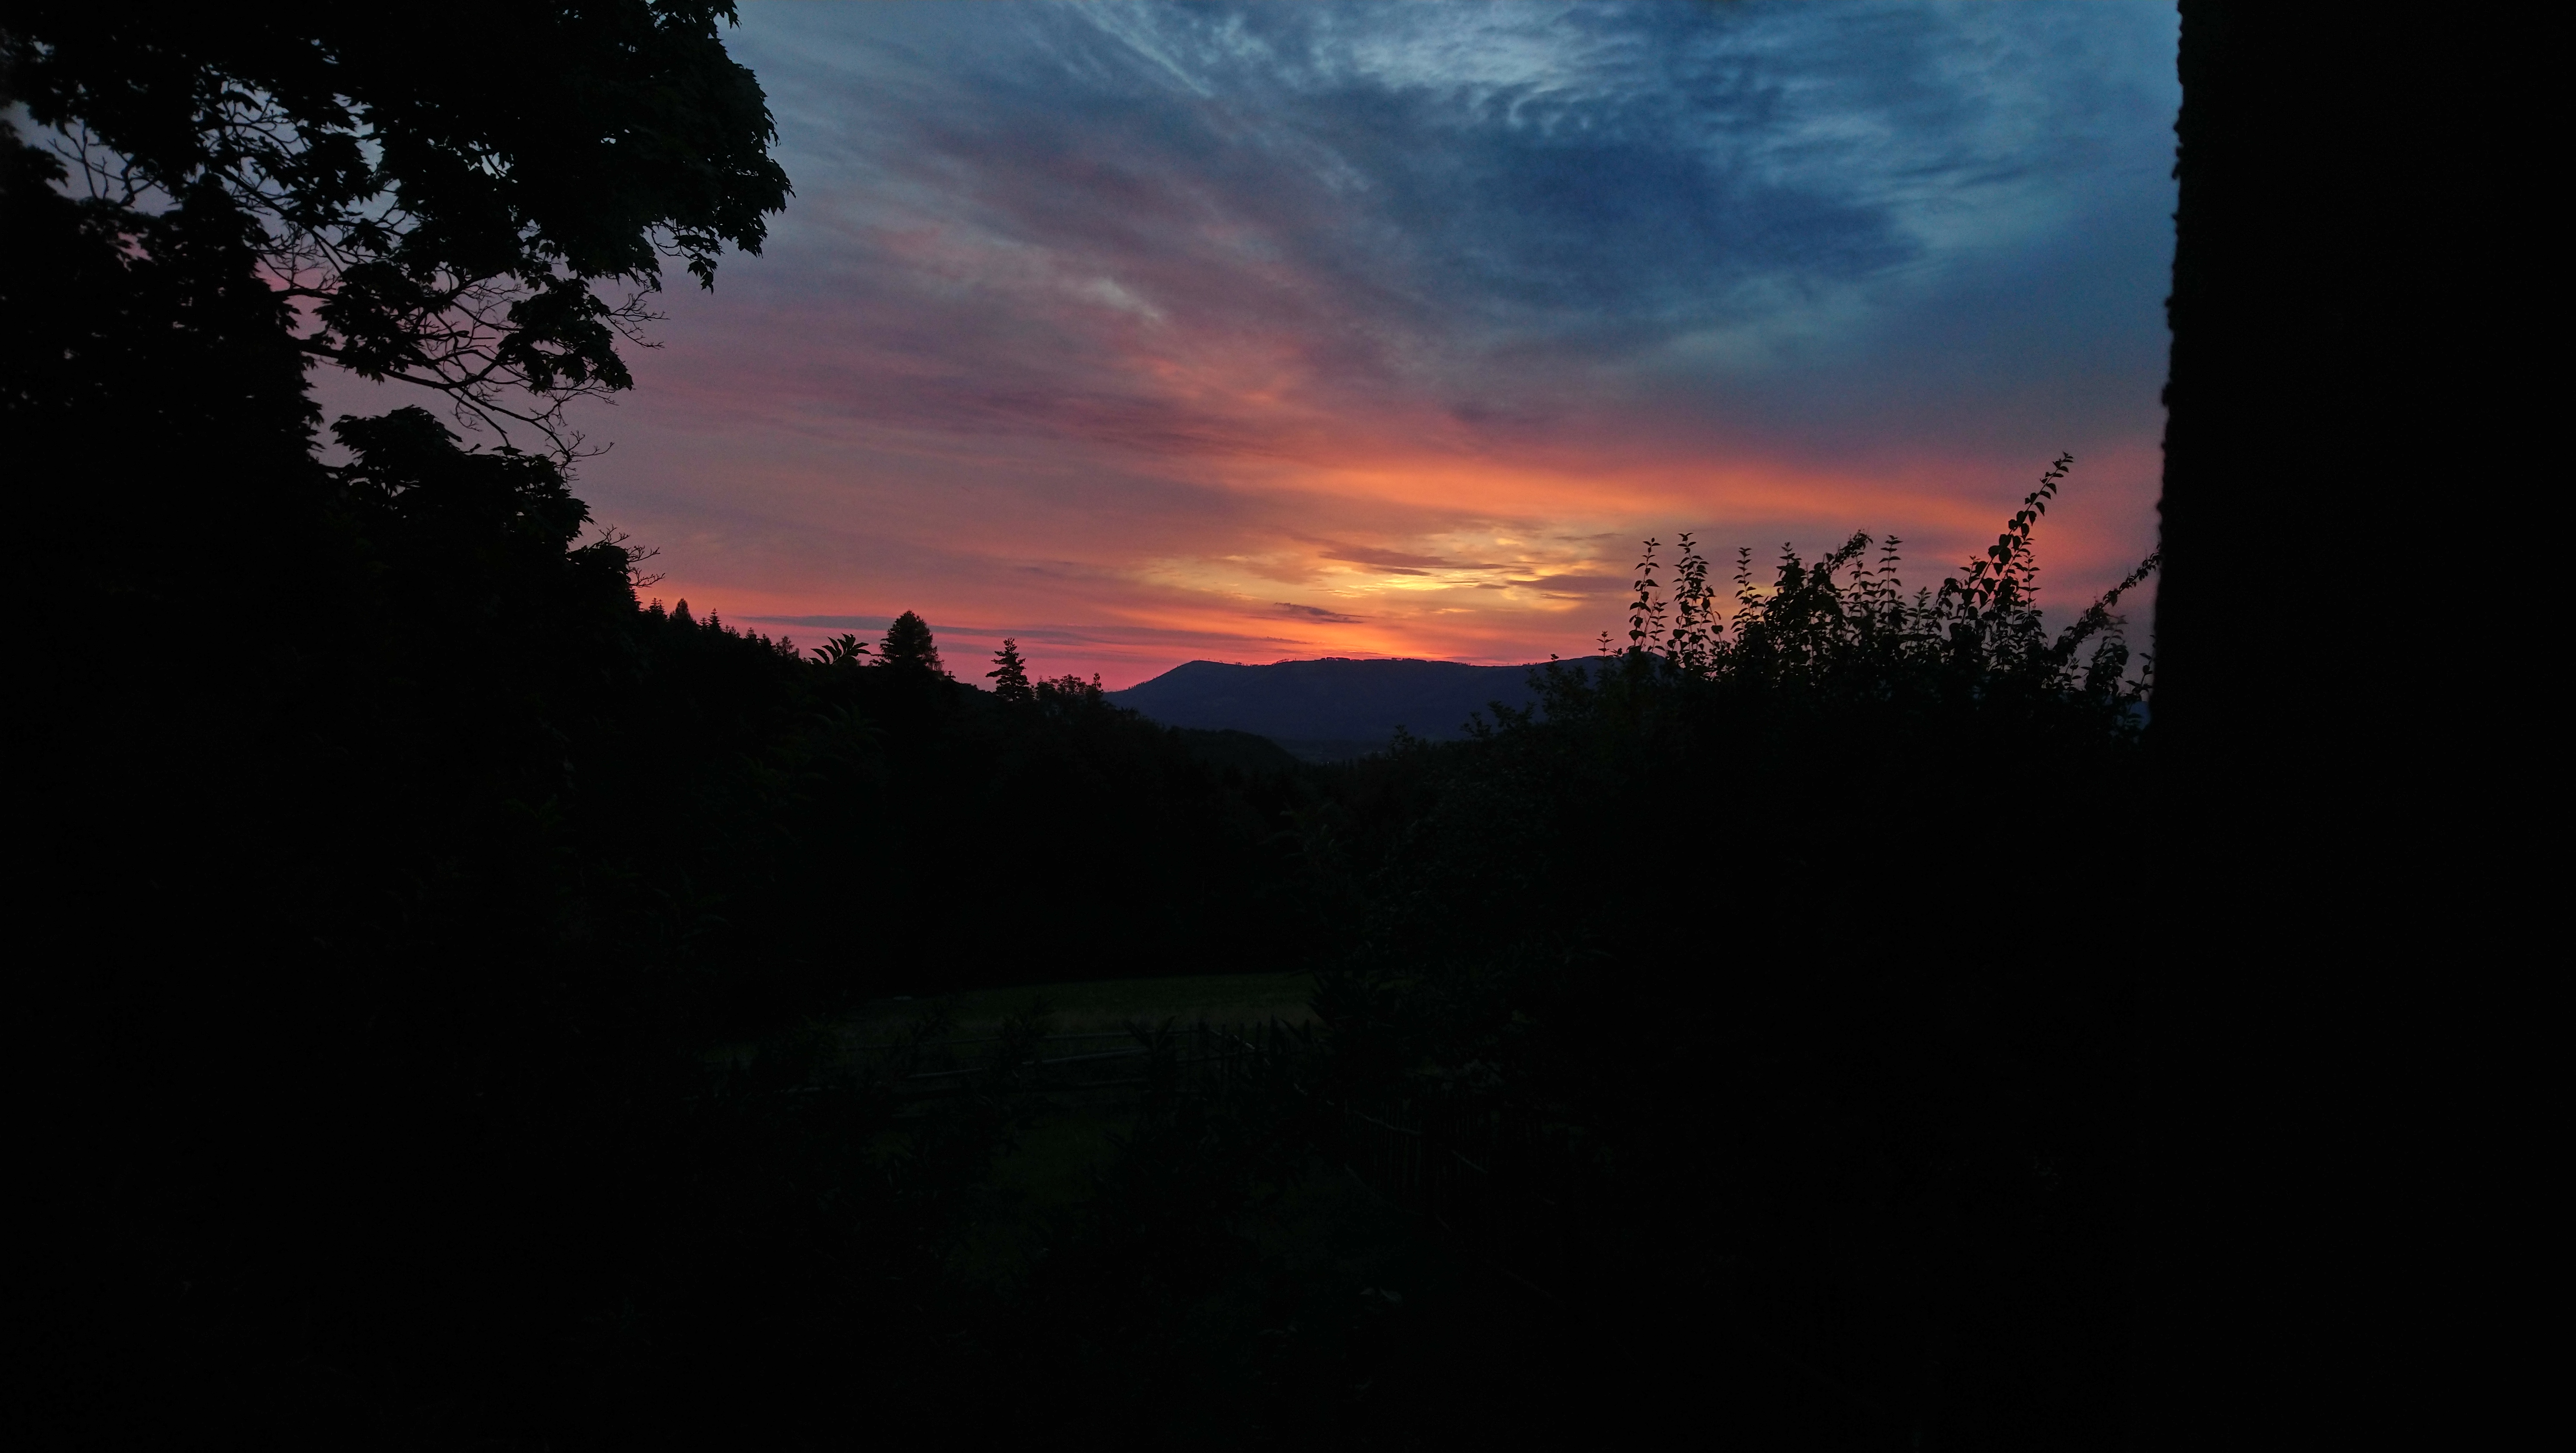
sunrise, red, clouds, sky, afterglow, nature, cloud, dusk, branch, sunset, horizon, natural landscape, vegetation, red sky at morning, ecoregion, wilderness, evening, landscape, atmospheric phenomenon, orange, darkness, morning, forest, sunlight, dawn, slope, meteorological phenomenon, jungle, backlighting, silhouette, conifers, old growth forest, tropical and subtropical coniferous forests, pine